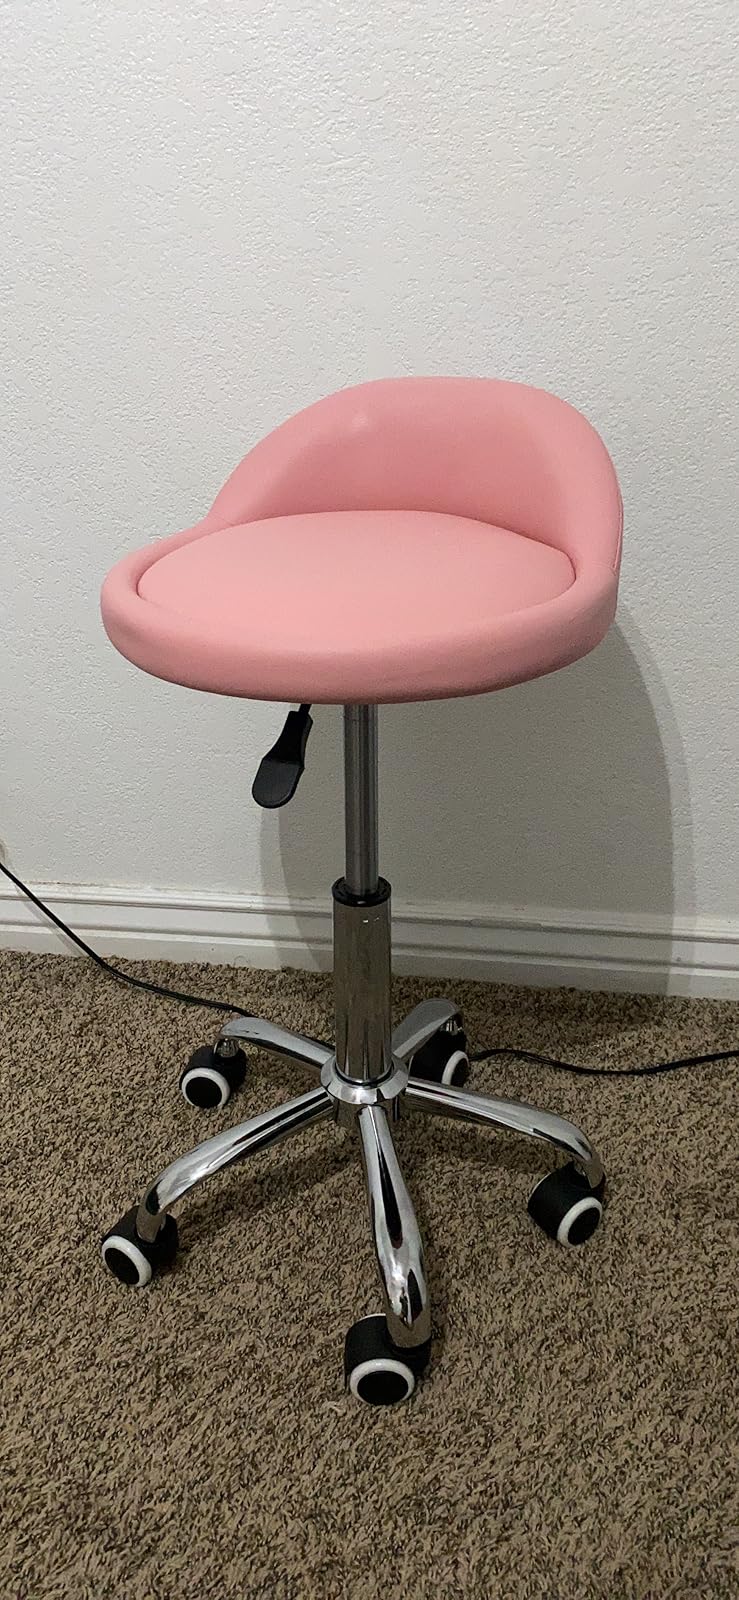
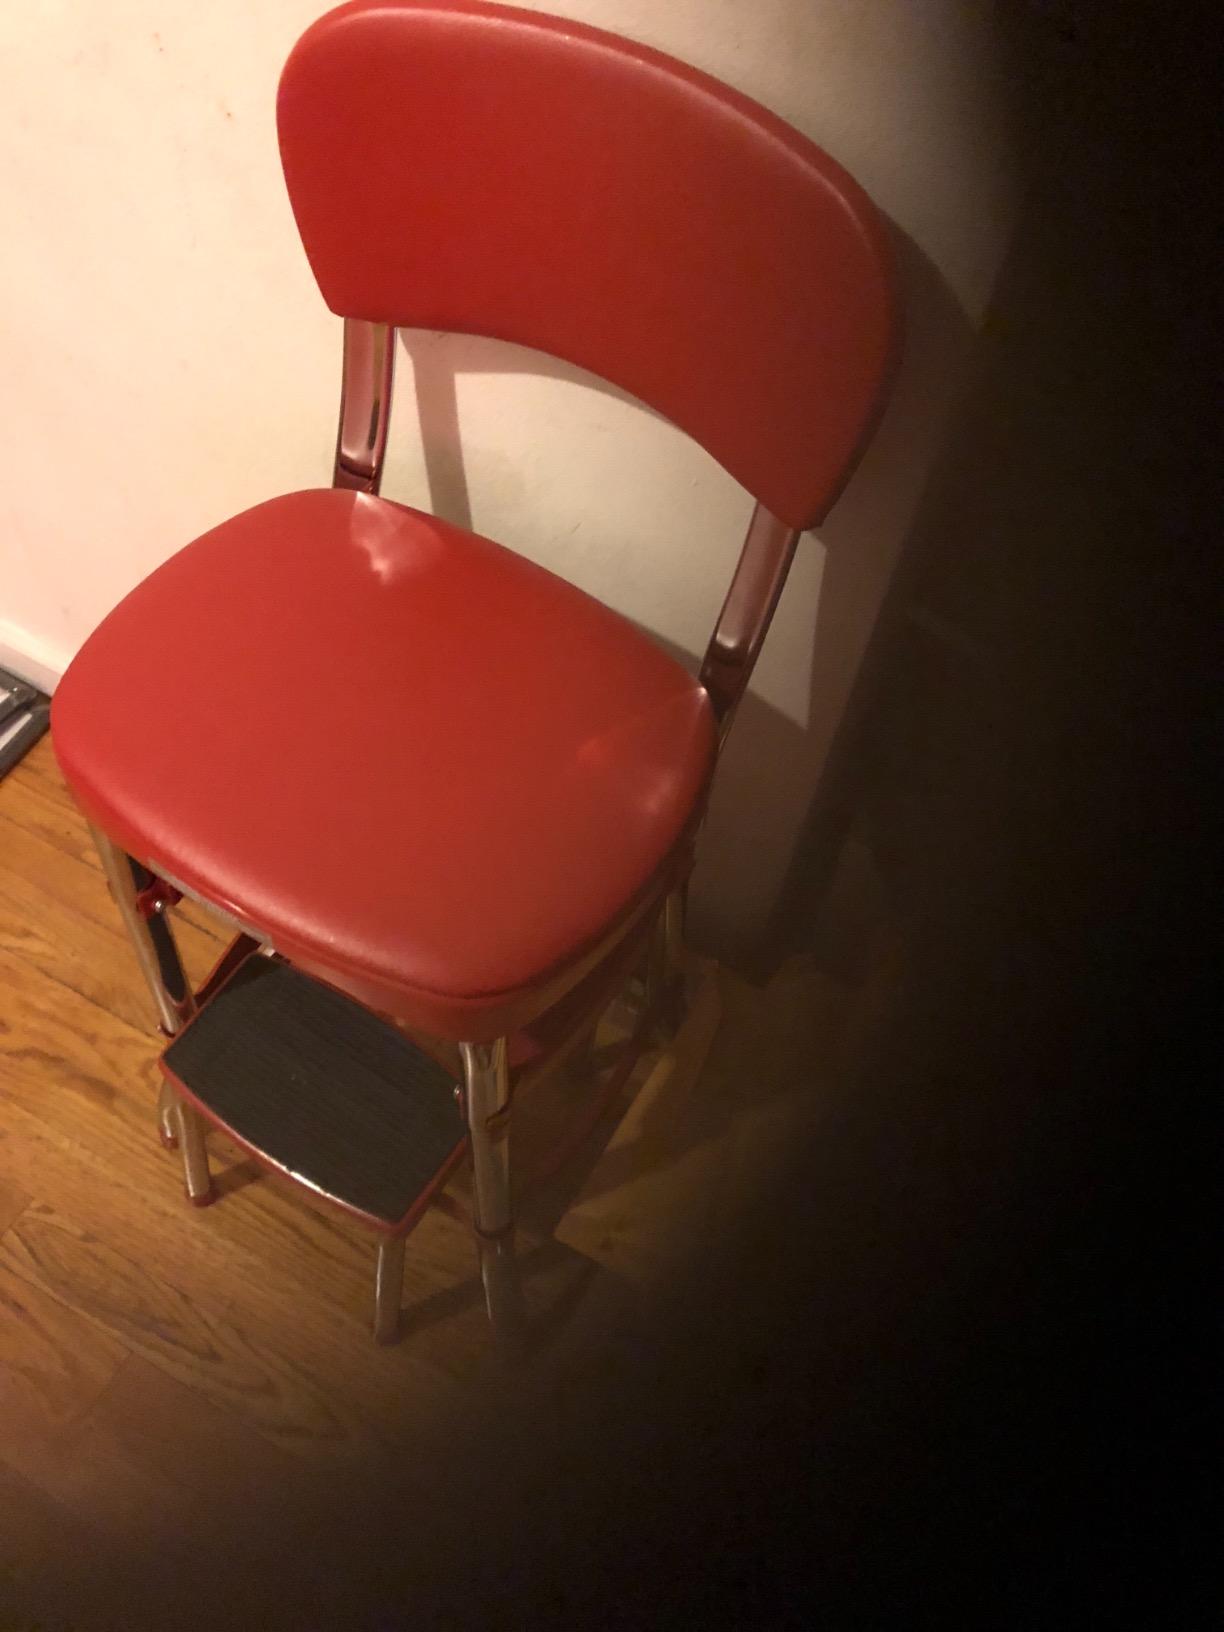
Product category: items_chair
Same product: no